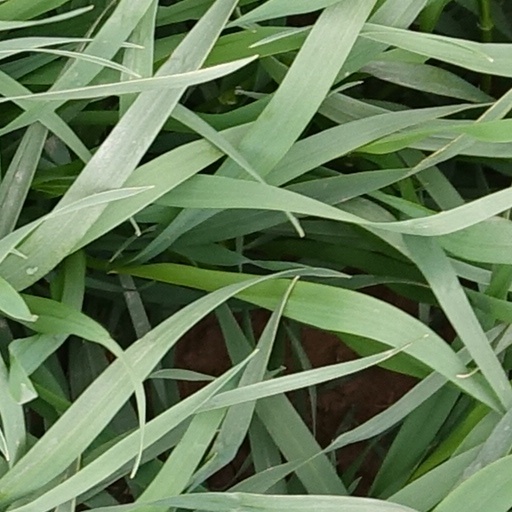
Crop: wheat